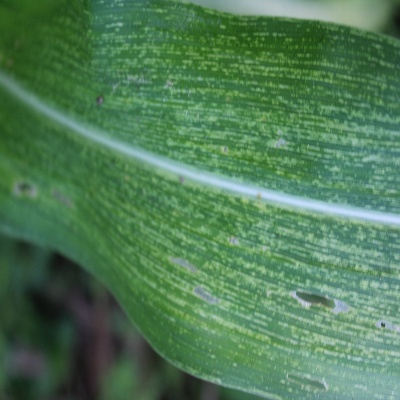
Label: Corn_(Maize)___Maize_Streak_Virus